Mateo de Toro Zambrano

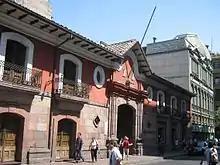
Casa Colorada was the residence of Mateo de Toro Zambrano and currently houses the Museum of Santiago.

Widely regarded by historians and scholars, Toro Zambrano is considered one of Chile's most esteemed historical figures. José Perfecto de Salas described him succinctly: "Don Mateo Toro, magistrate. Honor of the Creole spirit; few words; great judgment; significant wealth; a truly good man" (1762).